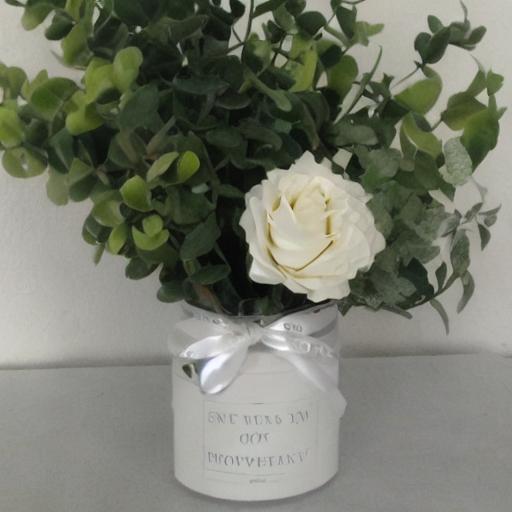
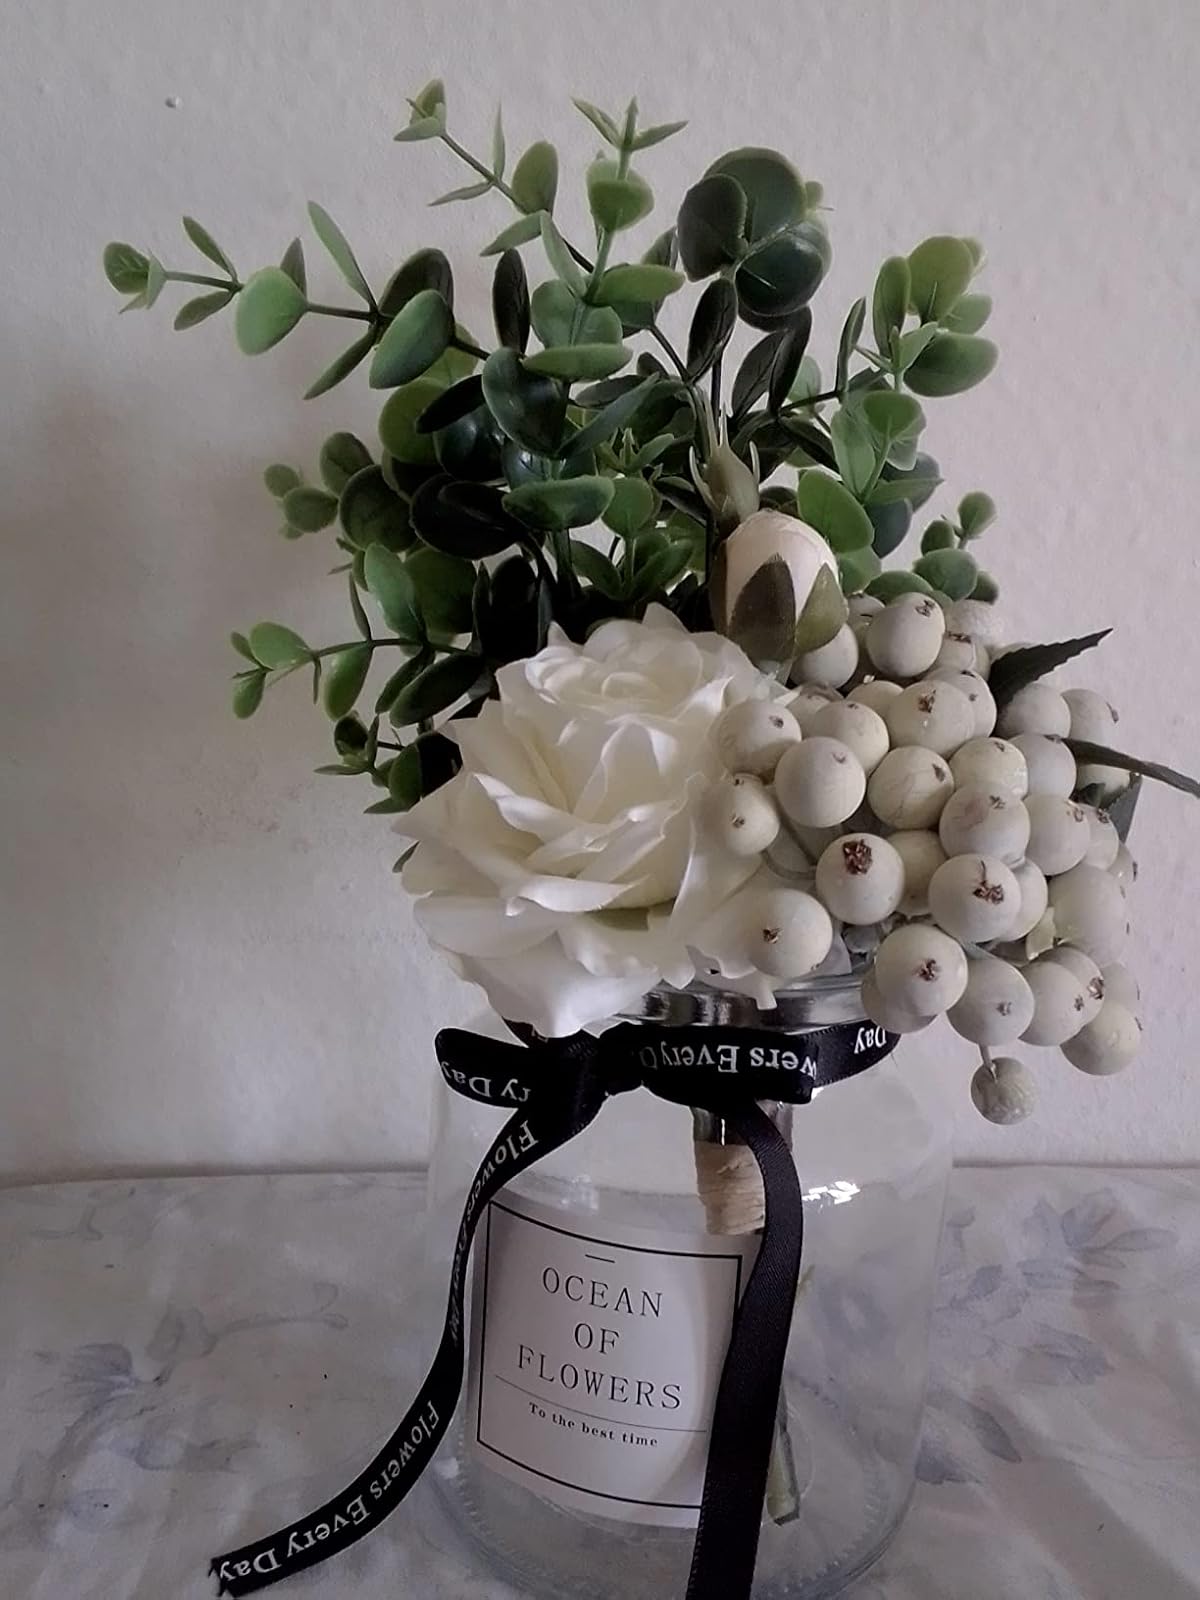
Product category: vase
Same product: no